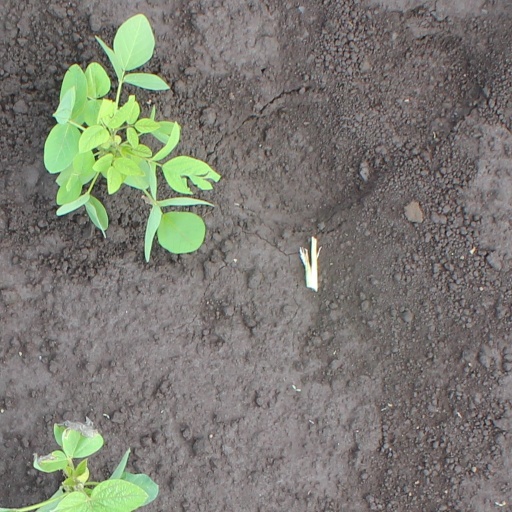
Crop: soybean